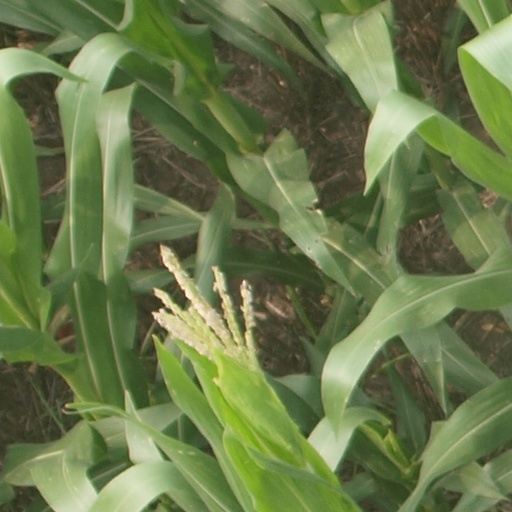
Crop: maize; corn